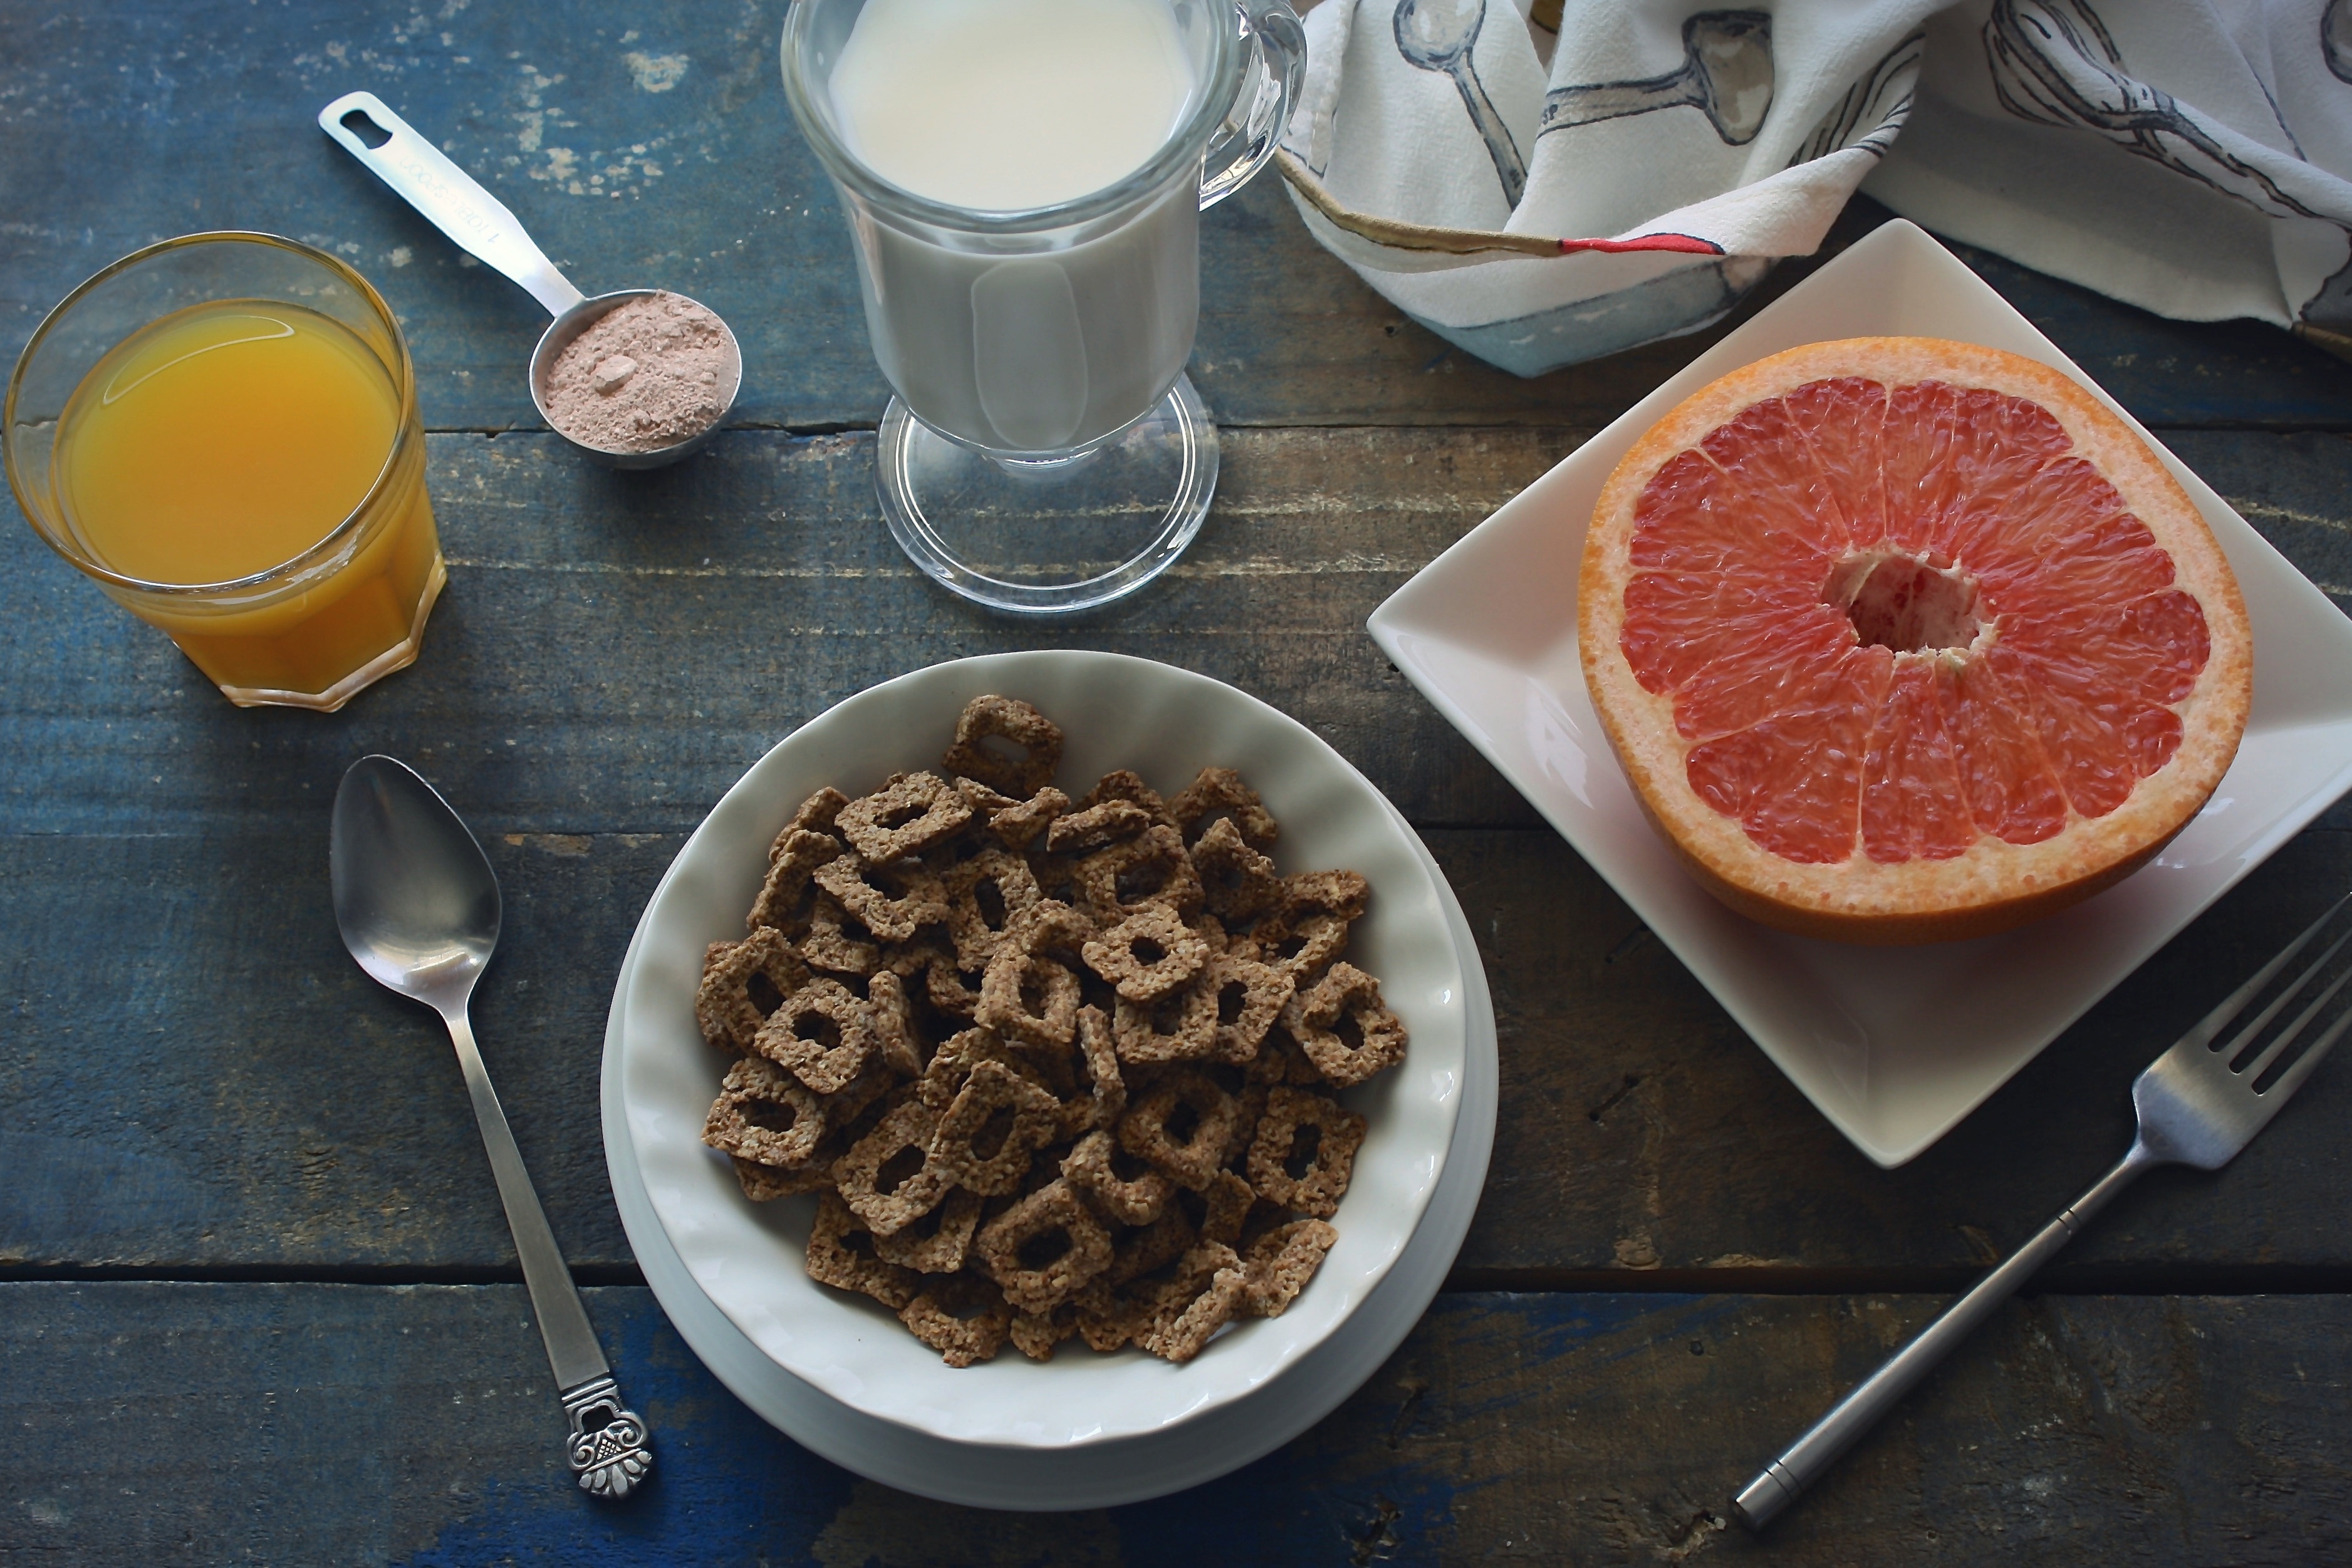
food, grapefruit, dish, ingredient, cuisine, breakfast, citrus, meal, orange, vegetarian food, grapefruit juice, produce, fruit, drink, juice, brunch, smoothie, superfood